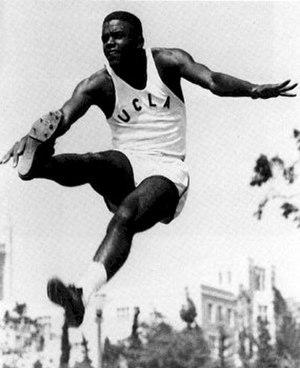
Jack Roosevelt Robinson, dit Jackie Robinson, né le 31 janvier 1919 à Cairo en Géorgie et mort le 24 octobre 1972 à Stamford dans le Connecticut, est un joueur américain de baseball ayant évolué dans la Ligue majeure de 1947 à 1956. Le 15 avril 1947, il devient le premier Noir à jouer en Ligue majeure depuis l'interdiction posée à ce niveau depuis soixante ans par les propriétaires de clubs, qui s'appuyaient sur les décisions de la Cour suprême des États-Unis. Infatigable militant de la cause égalitaire, il ouvre la voie à la « Révolution des droits civiques ».